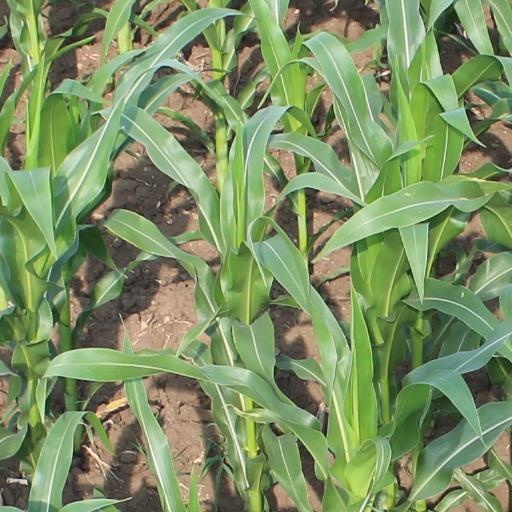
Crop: maize; corn